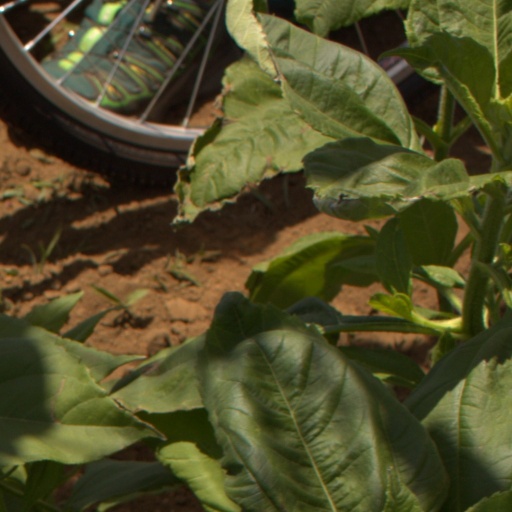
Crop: Jerusalem artichoke